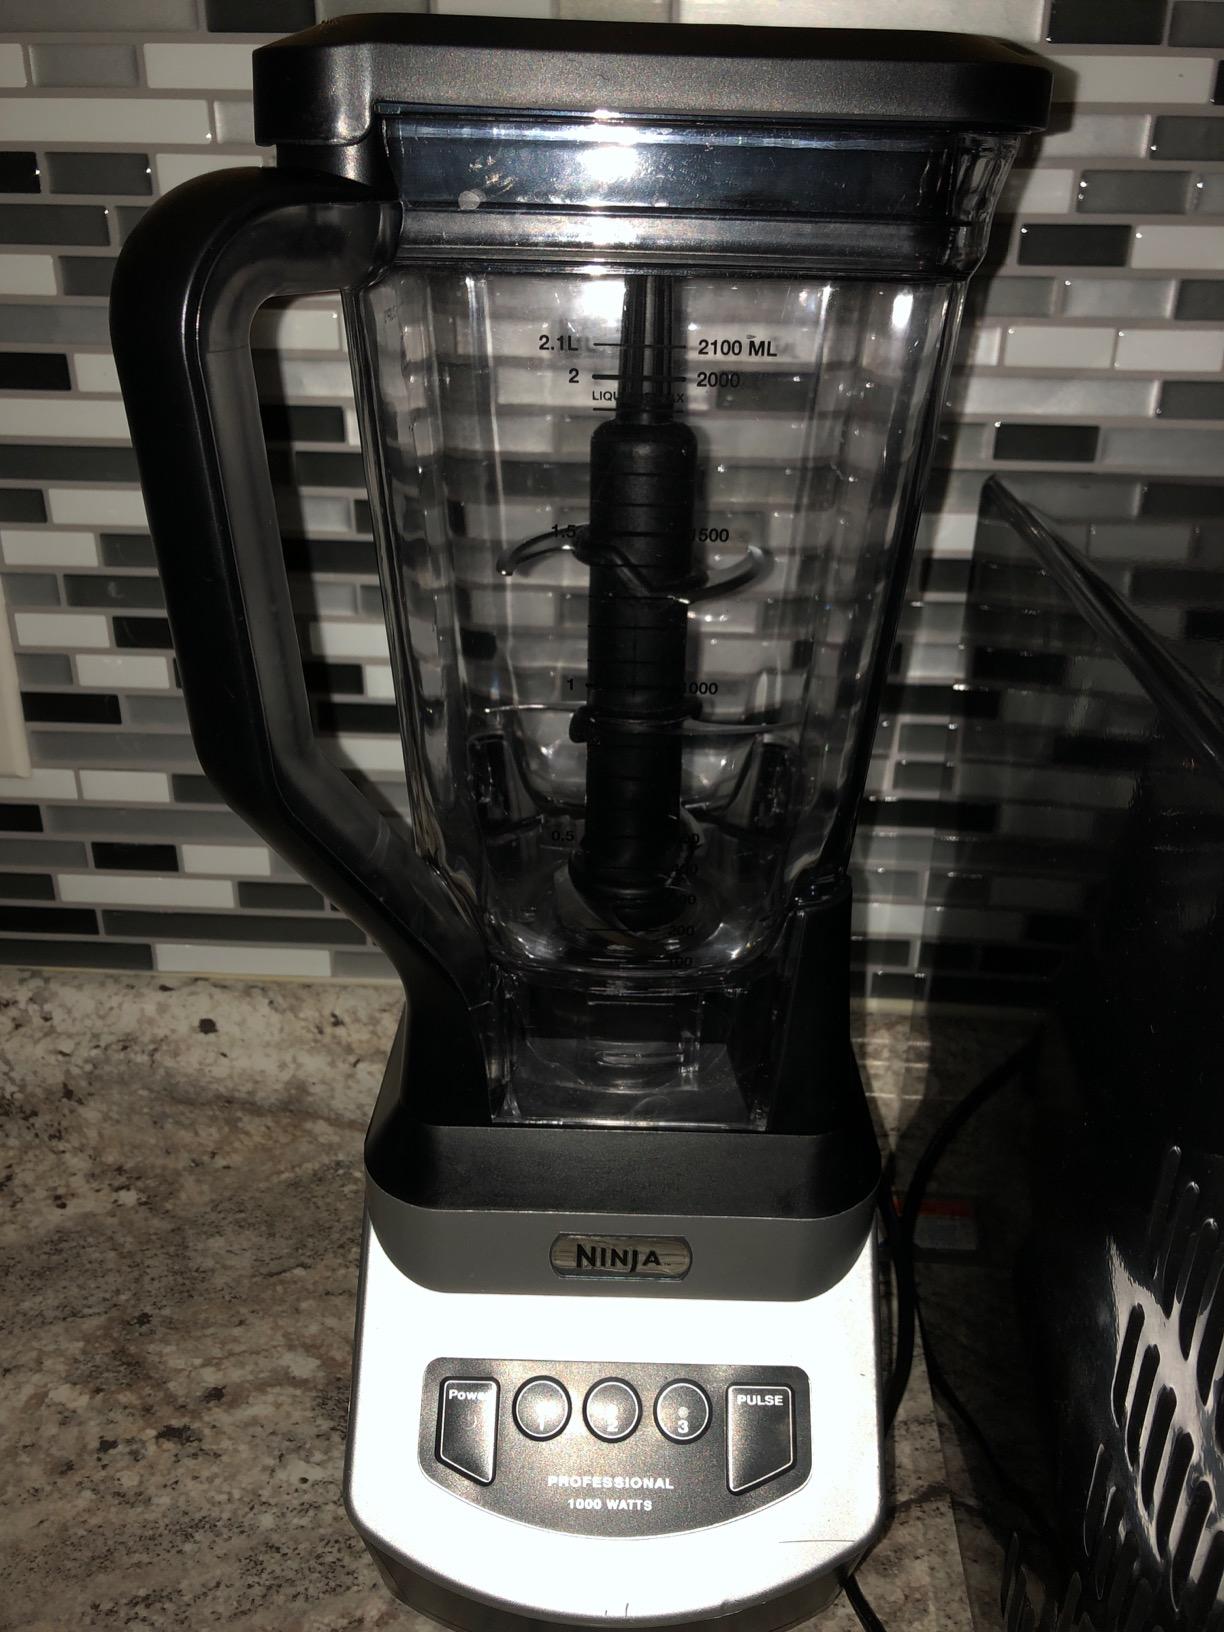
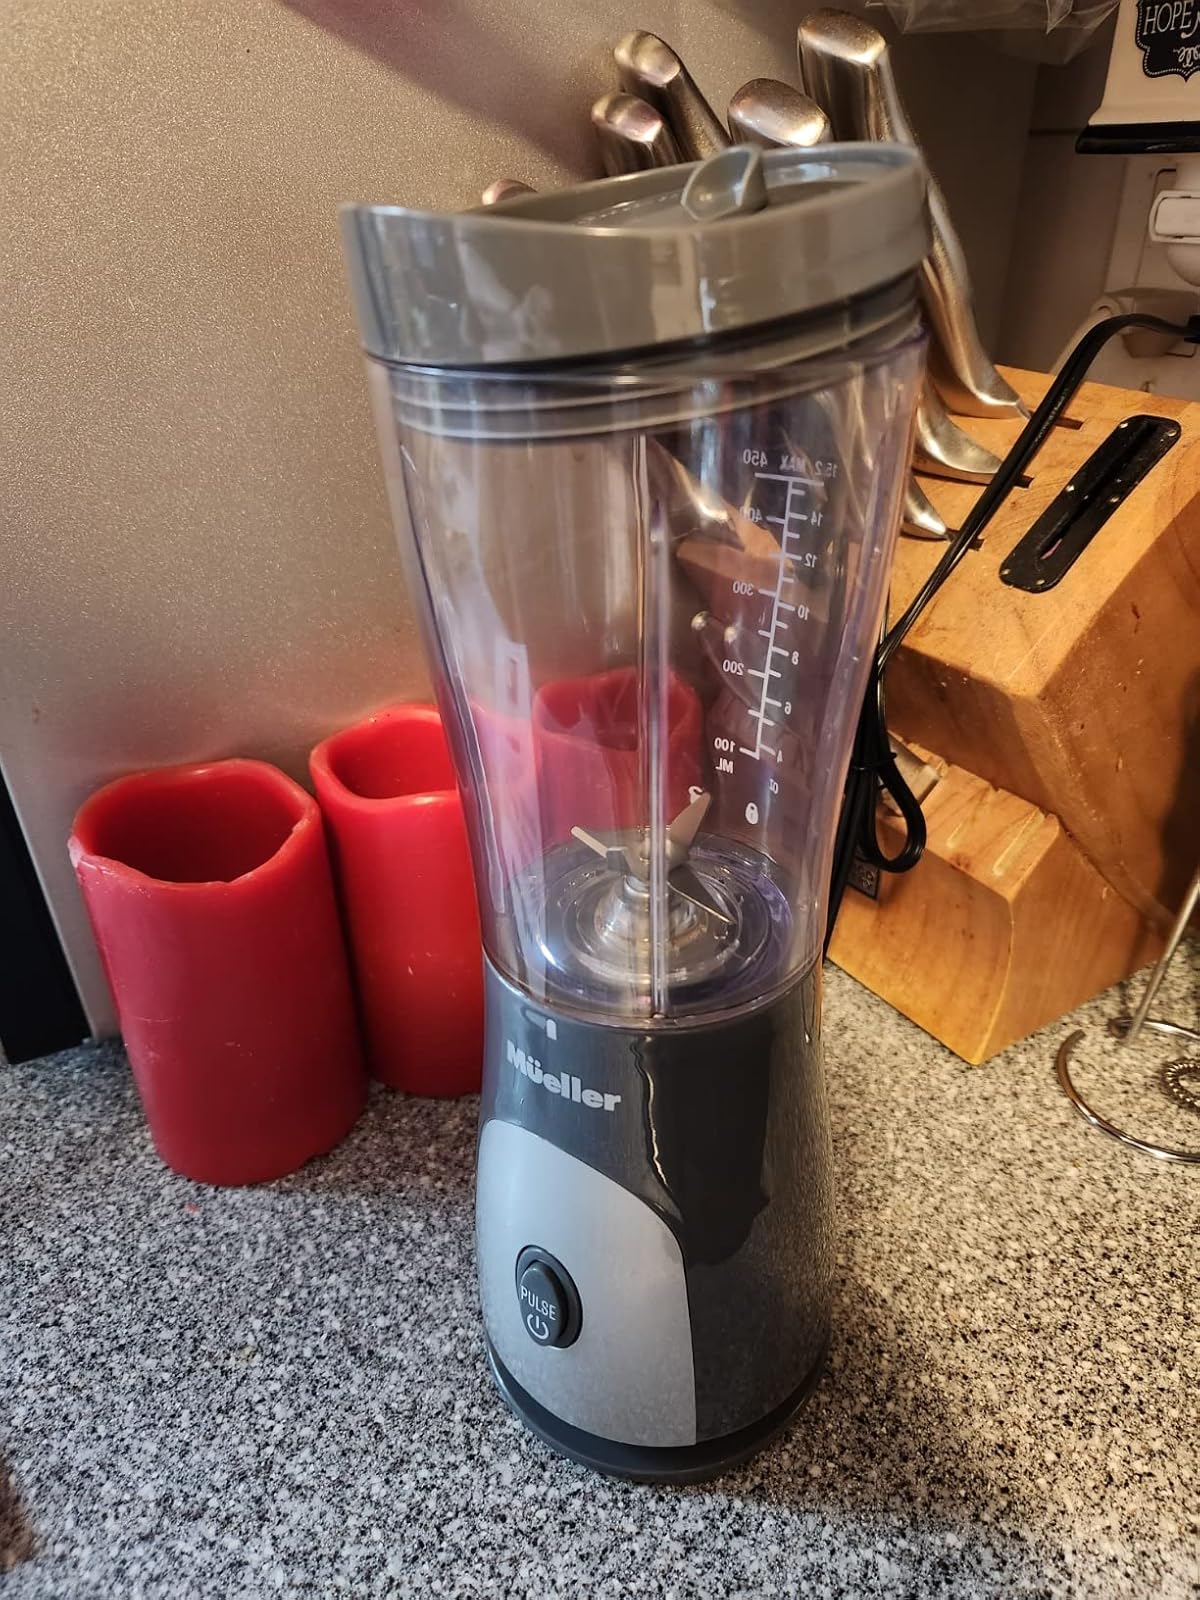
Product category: items_blender
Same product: no